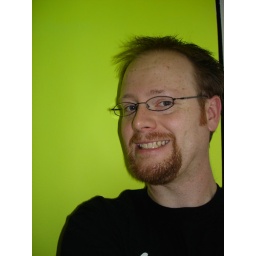
The ghastly --I mean fashionable-- green wall in our hotel room.